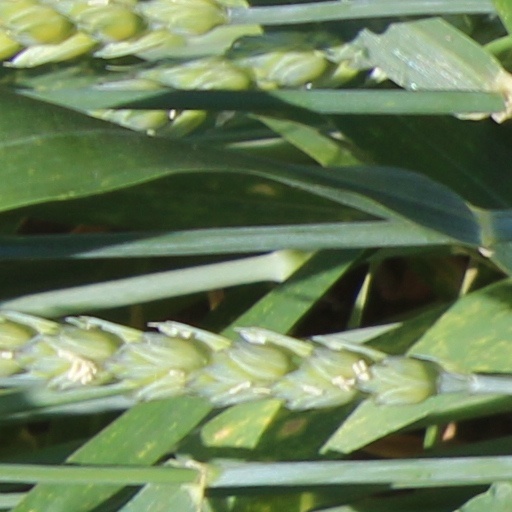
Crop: wheat